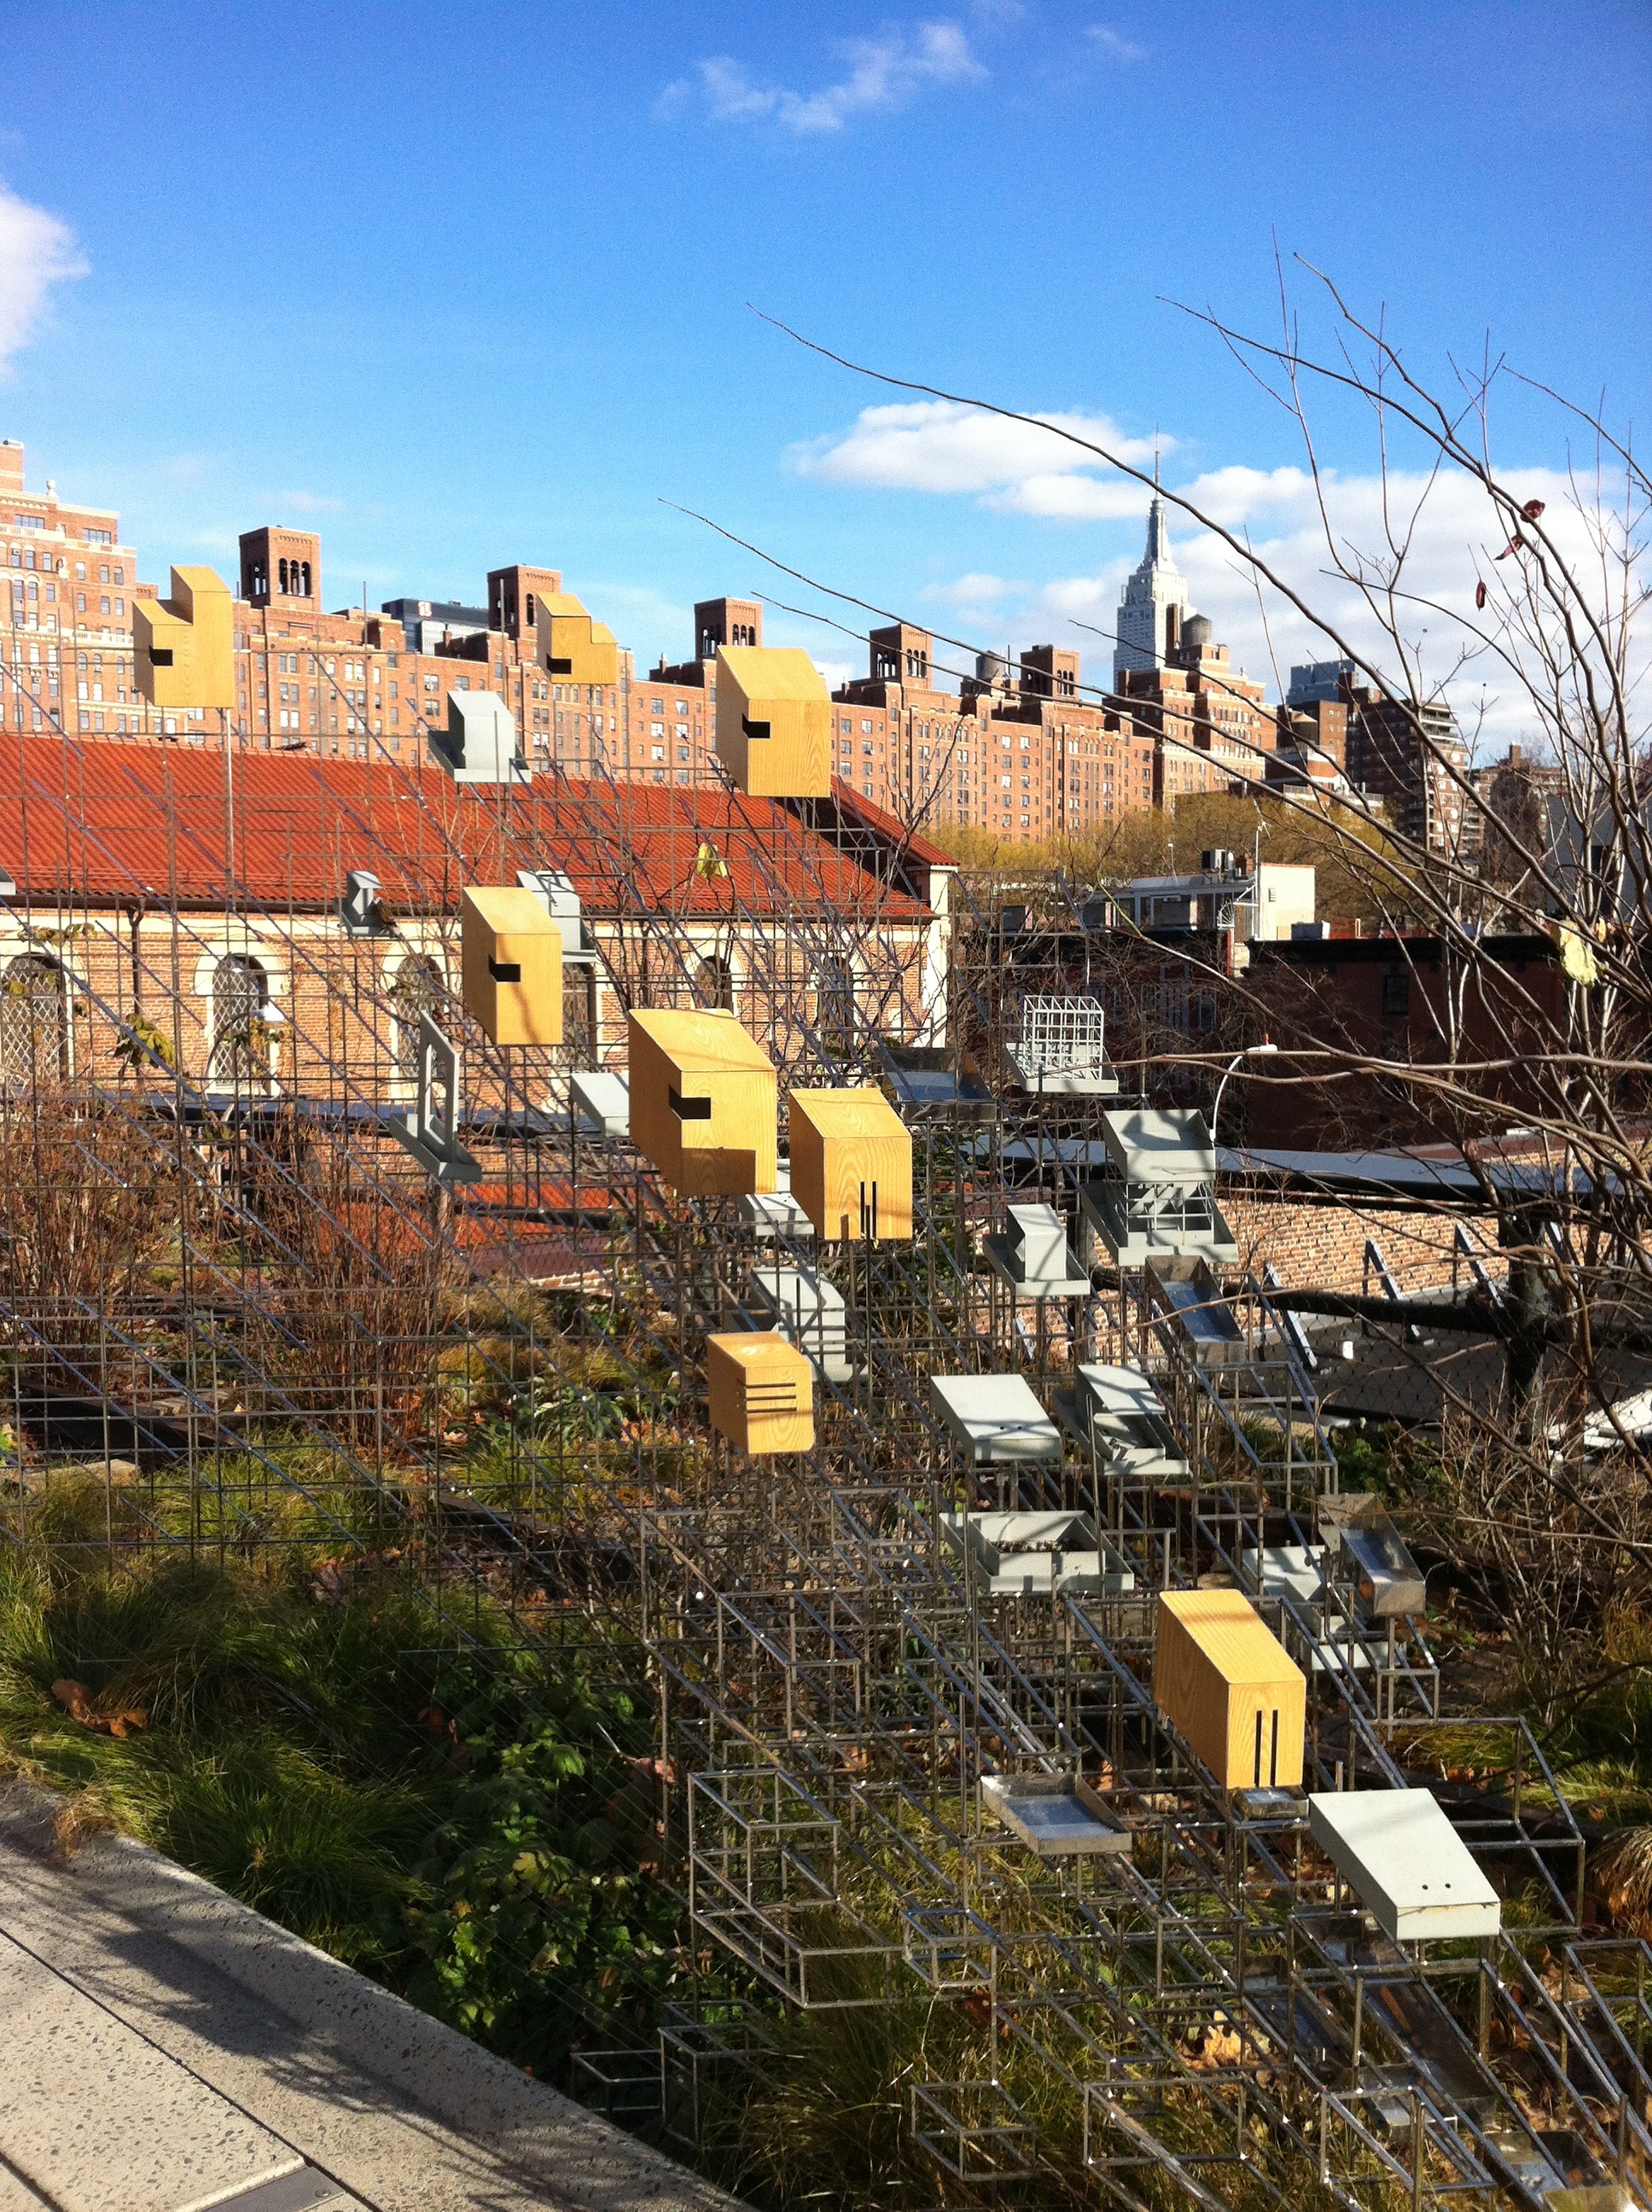
winter, architecture, town, city, cityscape, transport, line, high, nyc, landmark, neighbourhood, bird cage, urban area, residential area, human settlement